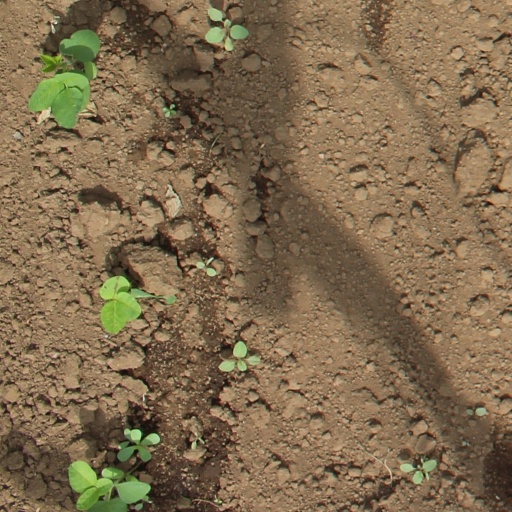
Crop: soybean